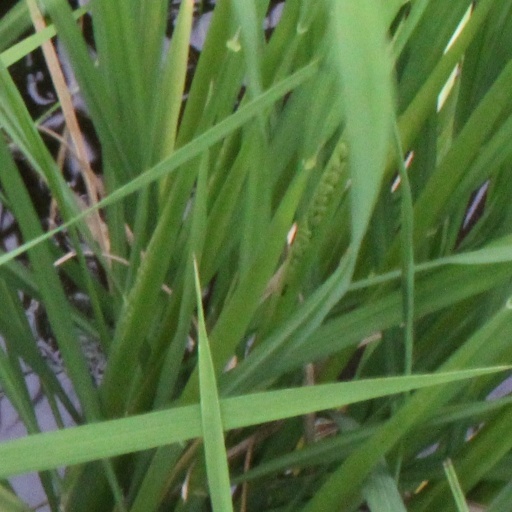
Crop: rice